Vladimir K. Zworykin

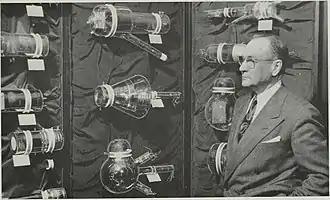
Zworykin and some of the historic camera tubes he developed

According to Albert Abramson, Zworykin's experiments started in April 1931, and after the achievement of the first promising experimental transmitters, on October 23, 1931, it was decided that the new camera tube would be named the iconoscope. Zworykin first presented his iconoscope to RCA in 1932. He continued work on it, and